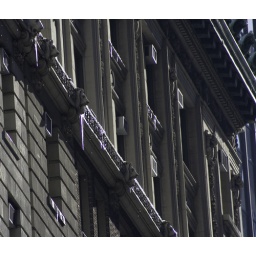
Icicles on a building in wall street